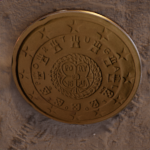
Coin value: 20cents
Country: pt
Edition: standard